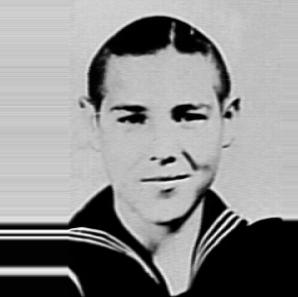
Age: 11